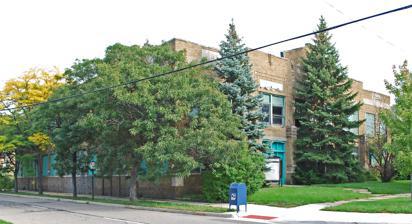
Building: Tushiyah United Hebrew School – Scott Memorial Methodist Episcopal Church
Country: United States of America
Year built: 1922
United States historic place Tushiyah United Hebrew School – Scott Memorial Methodist Episcopal Church U.S. National Register of Historic Places Building before restoration as the Kirby Center Lofts Location 609 East Kirby Street Detroit , Michigan Coordinates 42°21′48″N 83°3′32″W / 42.36333°N 83.05889°W / 42.36333; -83.05889 Built 1922 Architect Isadore M. Lewis. NRHP reference No. 11000616 Added to NRHP September 6, 2011 The Tushiyah United Hebrew School , later known as the Scott Memorial Methodist Episcopal Church , is an educational building located at 609 East Kirby Street in Detroit , Michigan . This building, an important work of architect Isadore M. Lewis, was constructed as the Tushiyah United Hebrew School and served as the headquarters of the United Hebrew Schools of Detroit. It later served as the Scott Memorial Methodist Episcopal Church, the first mainline African-American Methodist Episcopal church in Detroit. It was listed on the National Register of Historic Places in 2011. The building now houses the Kirby Center Lofts . Tushiyah United Hebrew School In the early 1920s, the number of people of Detroit increased dramatically, and with it, the city's Jewish population also grew. The new wave of Jewish arrivals, particularly those emigrating from Eastern Europe, spread north along what was then the Hastings Street corridor (the current location of I-75 ). Between 1919 and 1924, the new population built a series of Talmud Torah schools, which emphasized community-based education. The locations of these schools spread northward along Hastings Street, following the Jewish population. The Tushiyah United Hebrew School, built in 1922 on Kirby and St. Antoine, was one of these schools. Also known as the Kirby Center, it was constructed as the headquarters of the United Hebrew Schools. The building contained classrooms for 1500 students and an auditorium for 2000 people. It served not only as a school for children, but also hosted adult education classes and community group functions. The school was designed by Isadore M. Lewis, a Jewish architect who designed a wide array of commercial, industrial, and residential buildings, primarily for Jewish clients. Lewis was born in Appleton, Wisconsin in 1888, and in 1916 moved to Detroit to open his own architectural firm. He practiced in Detroit until at least 1960, and died in 1968. As the 1920s wound down, the Jewish population began shifting northward and westward away from the Tushiyah United Hebrew School, building homes and schools in the Dexter-Davidson neighborhood. New African-American residents began moving into the Hastings Street neighborhood as the earlier Jewish residents moved out. The shift in population, combined with the decline in popularity of the Talmud Torah schools, lead to the closure of the Tushiyah United Hebrew School in 1929. Scott Memorial Methodist Episcopal Church In 1929, after the closure of the school, the building was sold to the Scott Memorial Methodist Episcopal Church. The Scott Memorial ME church was founded in 1909; it was the first African-American Methodist Episcopal congregation in the city. The congregation started small, meeting in homes and storefronts and sharing a pastor with a congregation in Toledo, Ohio . In 1914, the church constructed its first building. The congregation continued to grow, and by 1924, Scott was planning on the construction of a second building. The church instead purchased the Tushiyah United Hebrew School in 1929, presumably because the cost, $92,500, was less than that for a new building. The congregation worked hard to retire the mortgage, and by 1943, the building was paid off. This freed funding for building improvements, and the congregation put in new pews and a new roof in 1943, and remodeled part of the first floor into a youth center in 1948. Scott Memorial was instrumental in the eventual unification of the white and African-American Methodist Episcopal churches. In 1957, Scott Memorial co-hosted an inter-racial leadership conference with the white Detroit Metropolitan Methodist Church, featuring an address by Thurgood Marshall , then an attorney for the NAACP . However, the Scott Memorial ME church continued to grow, with over 2000 members in the mid-1960s. In 1968, the congregation began once more to look for a larger building. In 1970, the predominantly white Grace United Methodist Church merged with another congregation and offered their building, located on West Boston, to Scott Memorial for $1.00. Scott Memorial accepted the offer, and moved from the Kirby building. In 1984, Scott Memorial sold the Kirby building to the Wild Life Field and Stream Club. In 1997, the building was sold again to the Most Worshipful Unity Grand Lodge of Michigan, Ancient and Accepted Masons. This organization owned the building as of 2011, but planned to sell it to a developer for conversion into apartments. The building was sold, and conversion into loft space was underway by 2015. Renovation was completed in 2016, and as of 2018, the building housed 3 two-bedroom, 21 one-bedroom and 2 studio apartments. Description The Tushiyah United Hebrew School – Scott Memorial Methodist Episcopal Church is a two-story commercial-style building with a concrete foundation, masonry walls, and steel framing. The building is clad with tan brick, and features decorative brickwork with cast stone trim, medallions, and reliefs. The original building was constructed in an L-shape, 102 feet by 134 feet. An arched roof, obscured by the parapet walls, covers the main section while the east-west section of the building has a flat roof. A single-story addition of concrete block and brick was built in 1950 across the rear, making a C-shape. The front facade, facing Kirby Street, has five bays. The center bay has four piers with limestone bands and an urn at the top. Each floor has a pair of one-over-one double-hung windows with transoms. The bay to the left of the center contains the entrance, with two aluminum and glass doors. Two one-over-one double-hung windows with transoms hang on the second floor, surmounted by a weathered plaque reading "Tushiyah United Hebrew Schools of Detroit." The parapet wall has a brick relief in the center. The bay to the right of the center is identical to the entrance bay, but with two one-over-one double-hung windows with transoms on the first floor in place of the entrance doors. The two end bays have two pairs of one-over-one double-hung windows with transoms on each floor. A classical metal cornice once ran the width of the facade, but has been removed. The side facade facing St. Antoine also has five bays: a wide center bay with five pairs of one-over-one double-hung windows with transoms, two flanking bays with three pairs of one-over-one double-hung windows with transoms, and two end bays with two pairs of one-over-one double-hung windows with transoms. Brick piers with limestone banding separate the windows. The elevations that do not face the street are red brick with limestone sills, pierced by similar one-over-one double-hung windows. Inside the building, the main entrance has a white tile floor containing green tiles spelling, "Kirby Center" and green-and-yellow tile wainscoting. The interior hallways have terrazzo floors, plaster walls, and acoustic ceiling tile. Classrooms open onto the hall through wood-and-glass doors with transoms; many rooms retain the original wood floors, wood trim, and plaster walls. A dining hall on the first floor is not original. An auditorium and associated coat room, bar area, and restrooms are on the second floor. See also Judaism portal United States portal Michigan portal Schools portal Architecture portal History of the Jews in Metro Detroit References